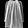
Label: Dress